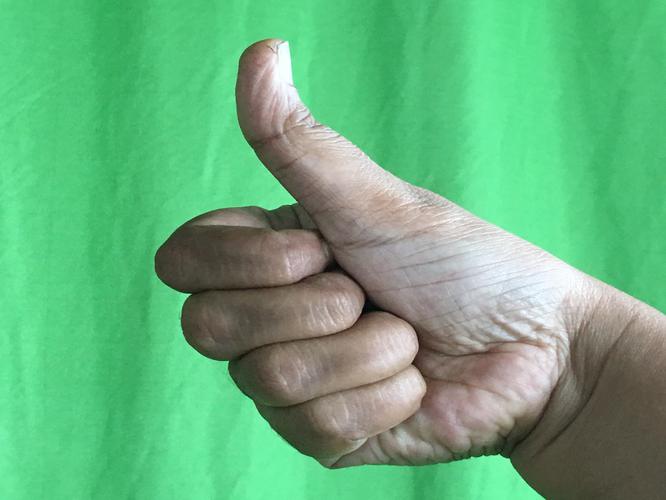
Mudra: Sikharam
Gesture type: single_hand